Environmental impact of recreational diving

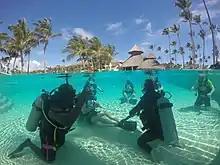
Scuba training should be done where it has no direct impact on the environment if possible

Several studies have found the main reason for contact by inexperienced divers to be poor buoyancy control. Studies on recreational divers on tropical coral reefs have shown that the rate of contact between diver and environment varies significantly between divers who are able to maintain neutral buoyancy and those who are deficient in the skill, with divers who do not maintain neutral buoyancy contacting the reef more often. Briefing divers on the effects of contact with the reef reduced contact in divers with good buoyancy skills, but not in divers who lacked those skills. The problem appears to be one of competence. Without the necessary competence, divers are unable to modify their behaviour appropriately, and cannot produce the skills merely by being made aware of their necessity. The solution to reducing reef contact is in requiring the diver to have the skill before allowing them to dive in the environment where it is needed.